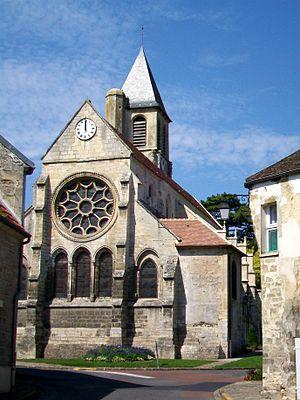
Vue du chevet.
Précy-sur-Oise est une commune française située dans le département de l'Oise en région Hauts-de-France. Ses habitants sont appelés les Précéens.
L'église Saint-Pierre-et-Saint-Paul est une église catholique paroissiale située à Précy-sur-Oise, dans l'Oise, en France. Ce n'est certainement pas la première église de Précy. Sa partie la plus ancienne, le chœur, remonte à la fin du XIIᵉ siècle, et est de style gothique primitif. Le chevet plat se remarque par une composition particulièrement bien équilibrée, et à l'intérieur, le chœur est traité avec un raffinement exceptionnel. Les élévations latérales et la sculpture des chapiteaux sont influencés par la première cathédrale Notre-Dame de Paris. La nef, qui est aussi large et aussi élevé que le chœur, a été reconstruite sous le seigneur Louis de Saint-Gelais à partir de 1570. Le style est gothique flamboyant, alors que la Renaissance arrive déjà à son apogée. Sur le plan architectural, la nef est beaucoup moins remarquable, mais elle harmonise bien avec le chœur. Le clocher comporte des éléments des deux campagnes de construction, et il a été exhaussé au XVIIIᵉ siècle. Les deux portails de l'église ont été refaits au dernier quart du XIXᵉ siècle.